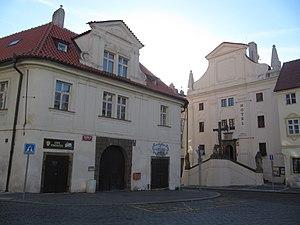
Pohořelec est une ancienne colonie et un quartier, maintenant une rue et un espace public à Prague, à la limite ouest du district de Hradčany à Prague 1, près de Strahov, non loin de Prague 6 et de Břevnov.